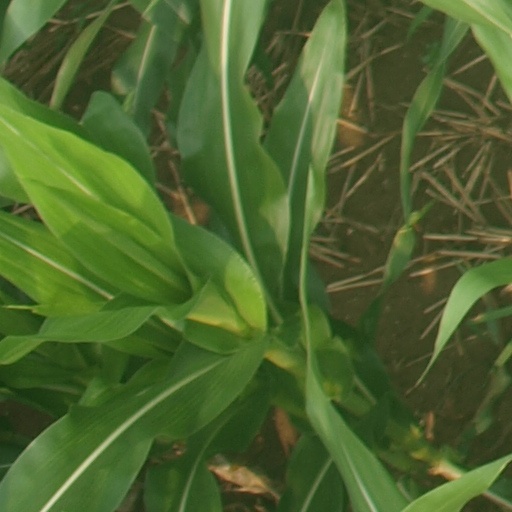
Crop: maize; corn